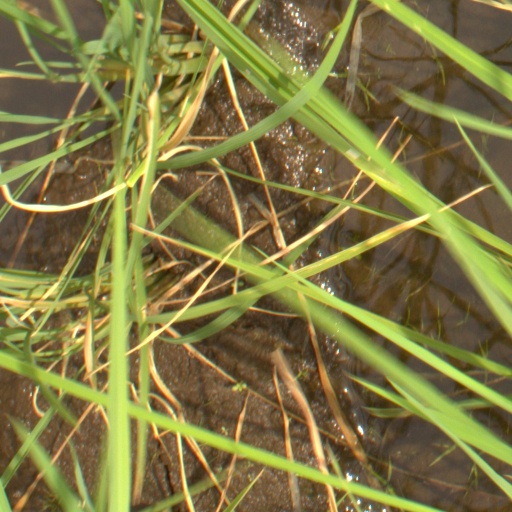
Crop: rice